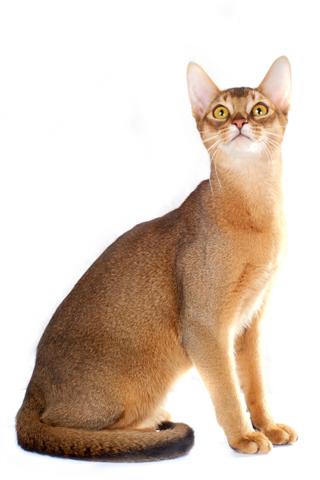
Breed: abyssinian